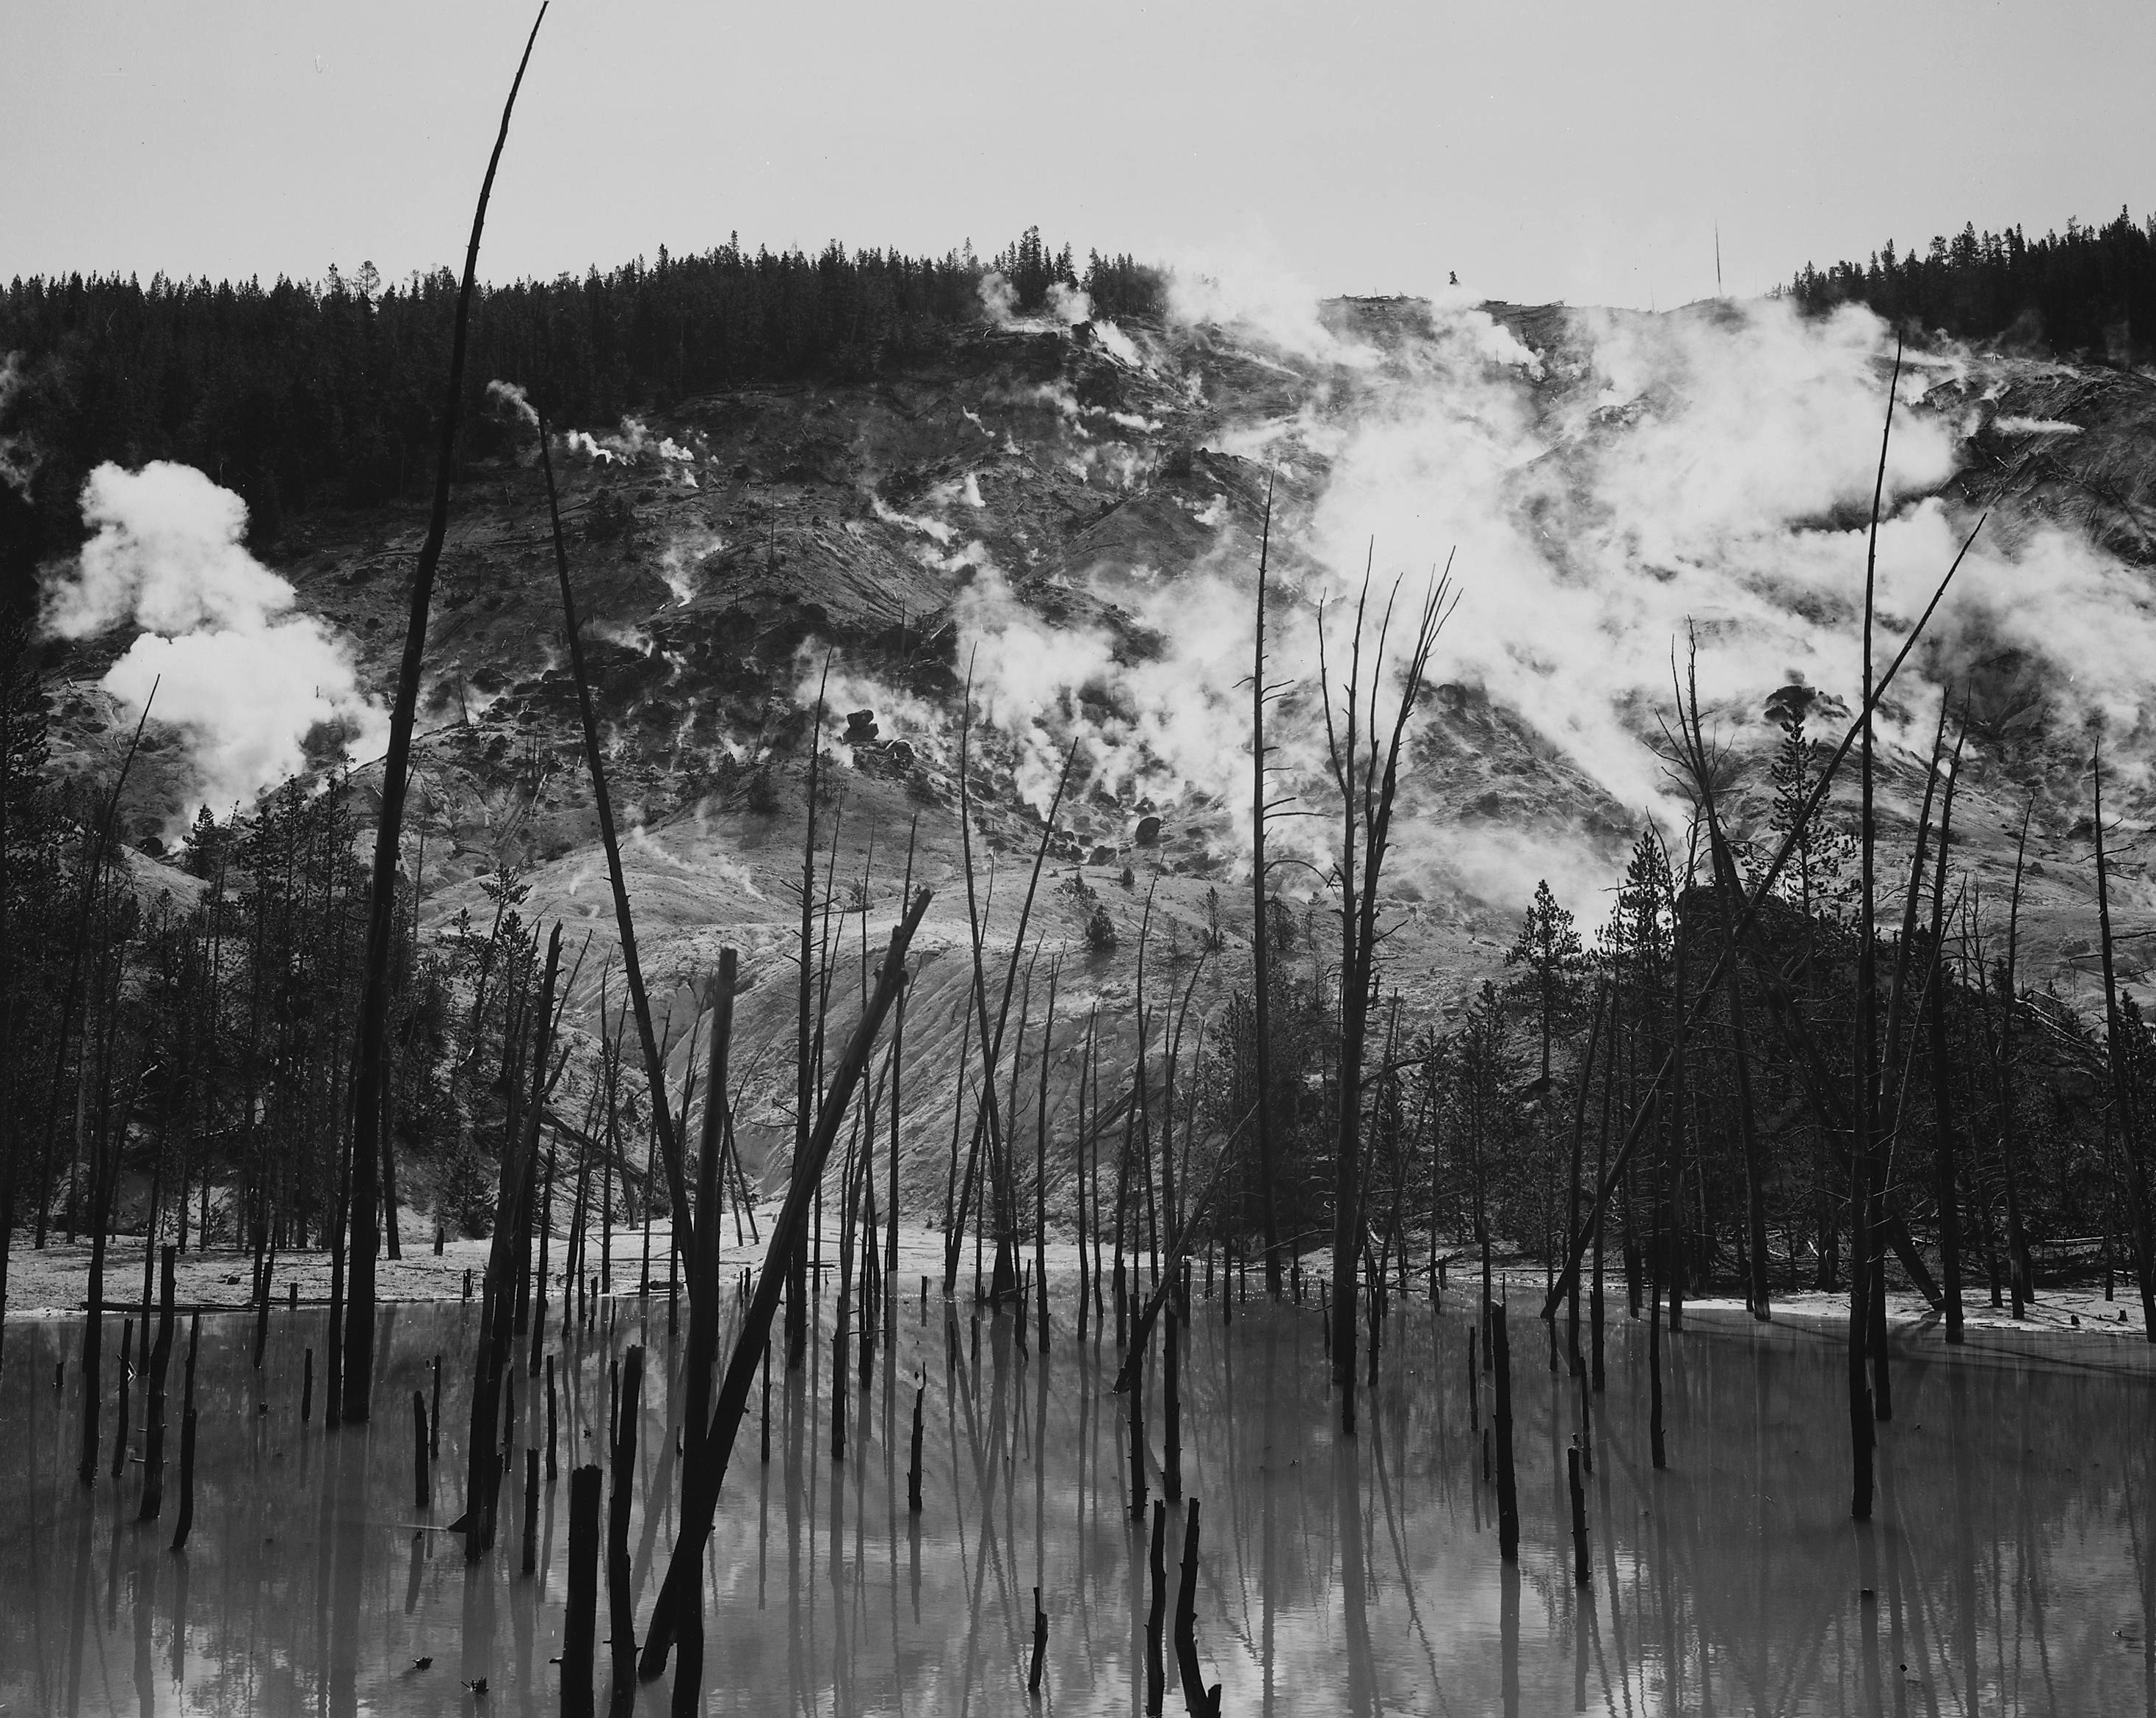
landscape, tree, water, nature, forest, snow, winter, black and white, sky, mist, photography, steam, morning, reflection, weather, landmark, monochrome, season, trees, outside, mountains, wetland, habitat, wyoming, yellowstone national park, rural area, 1930s, monochrome photography, natural environment, atmospheric phenomenon, woody plant